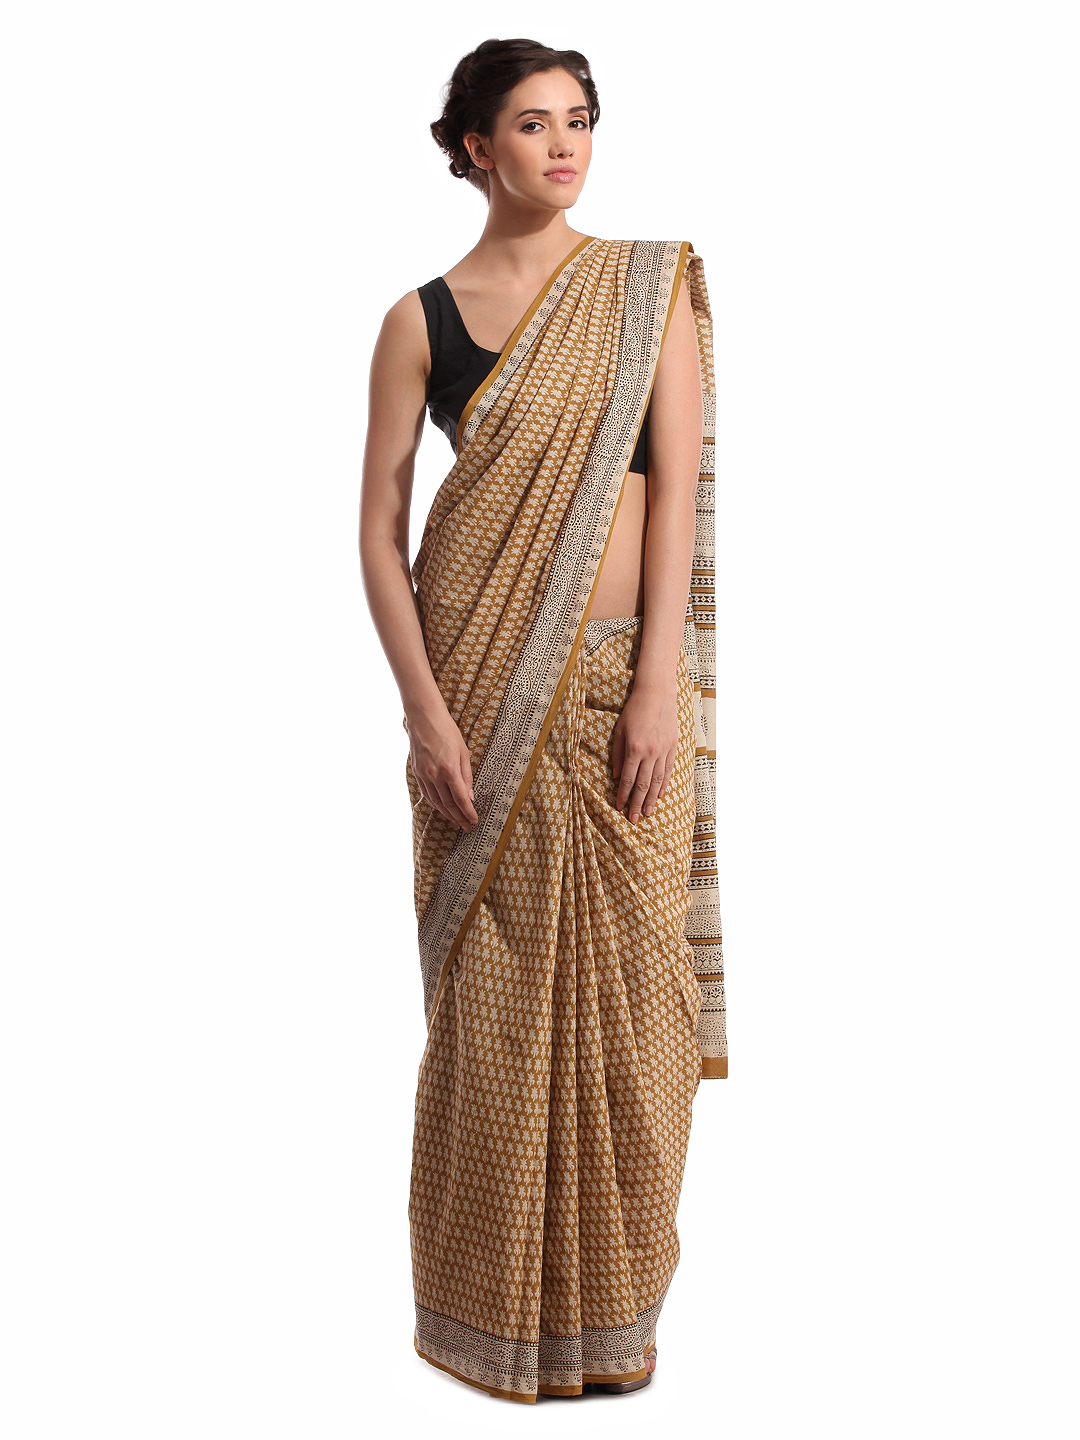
Fabindia Beige Jaipur Print Cotton Sari
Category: Apparel / Saree / Sarees
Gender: Women
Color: Beige
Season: Summer 2012
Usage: Ethnic